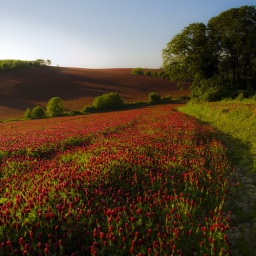
Sunset view of red clover field near Spring Hill Road, South of Forest Grove, OR. May 2009.